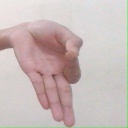
अक्षर: ज्ञ